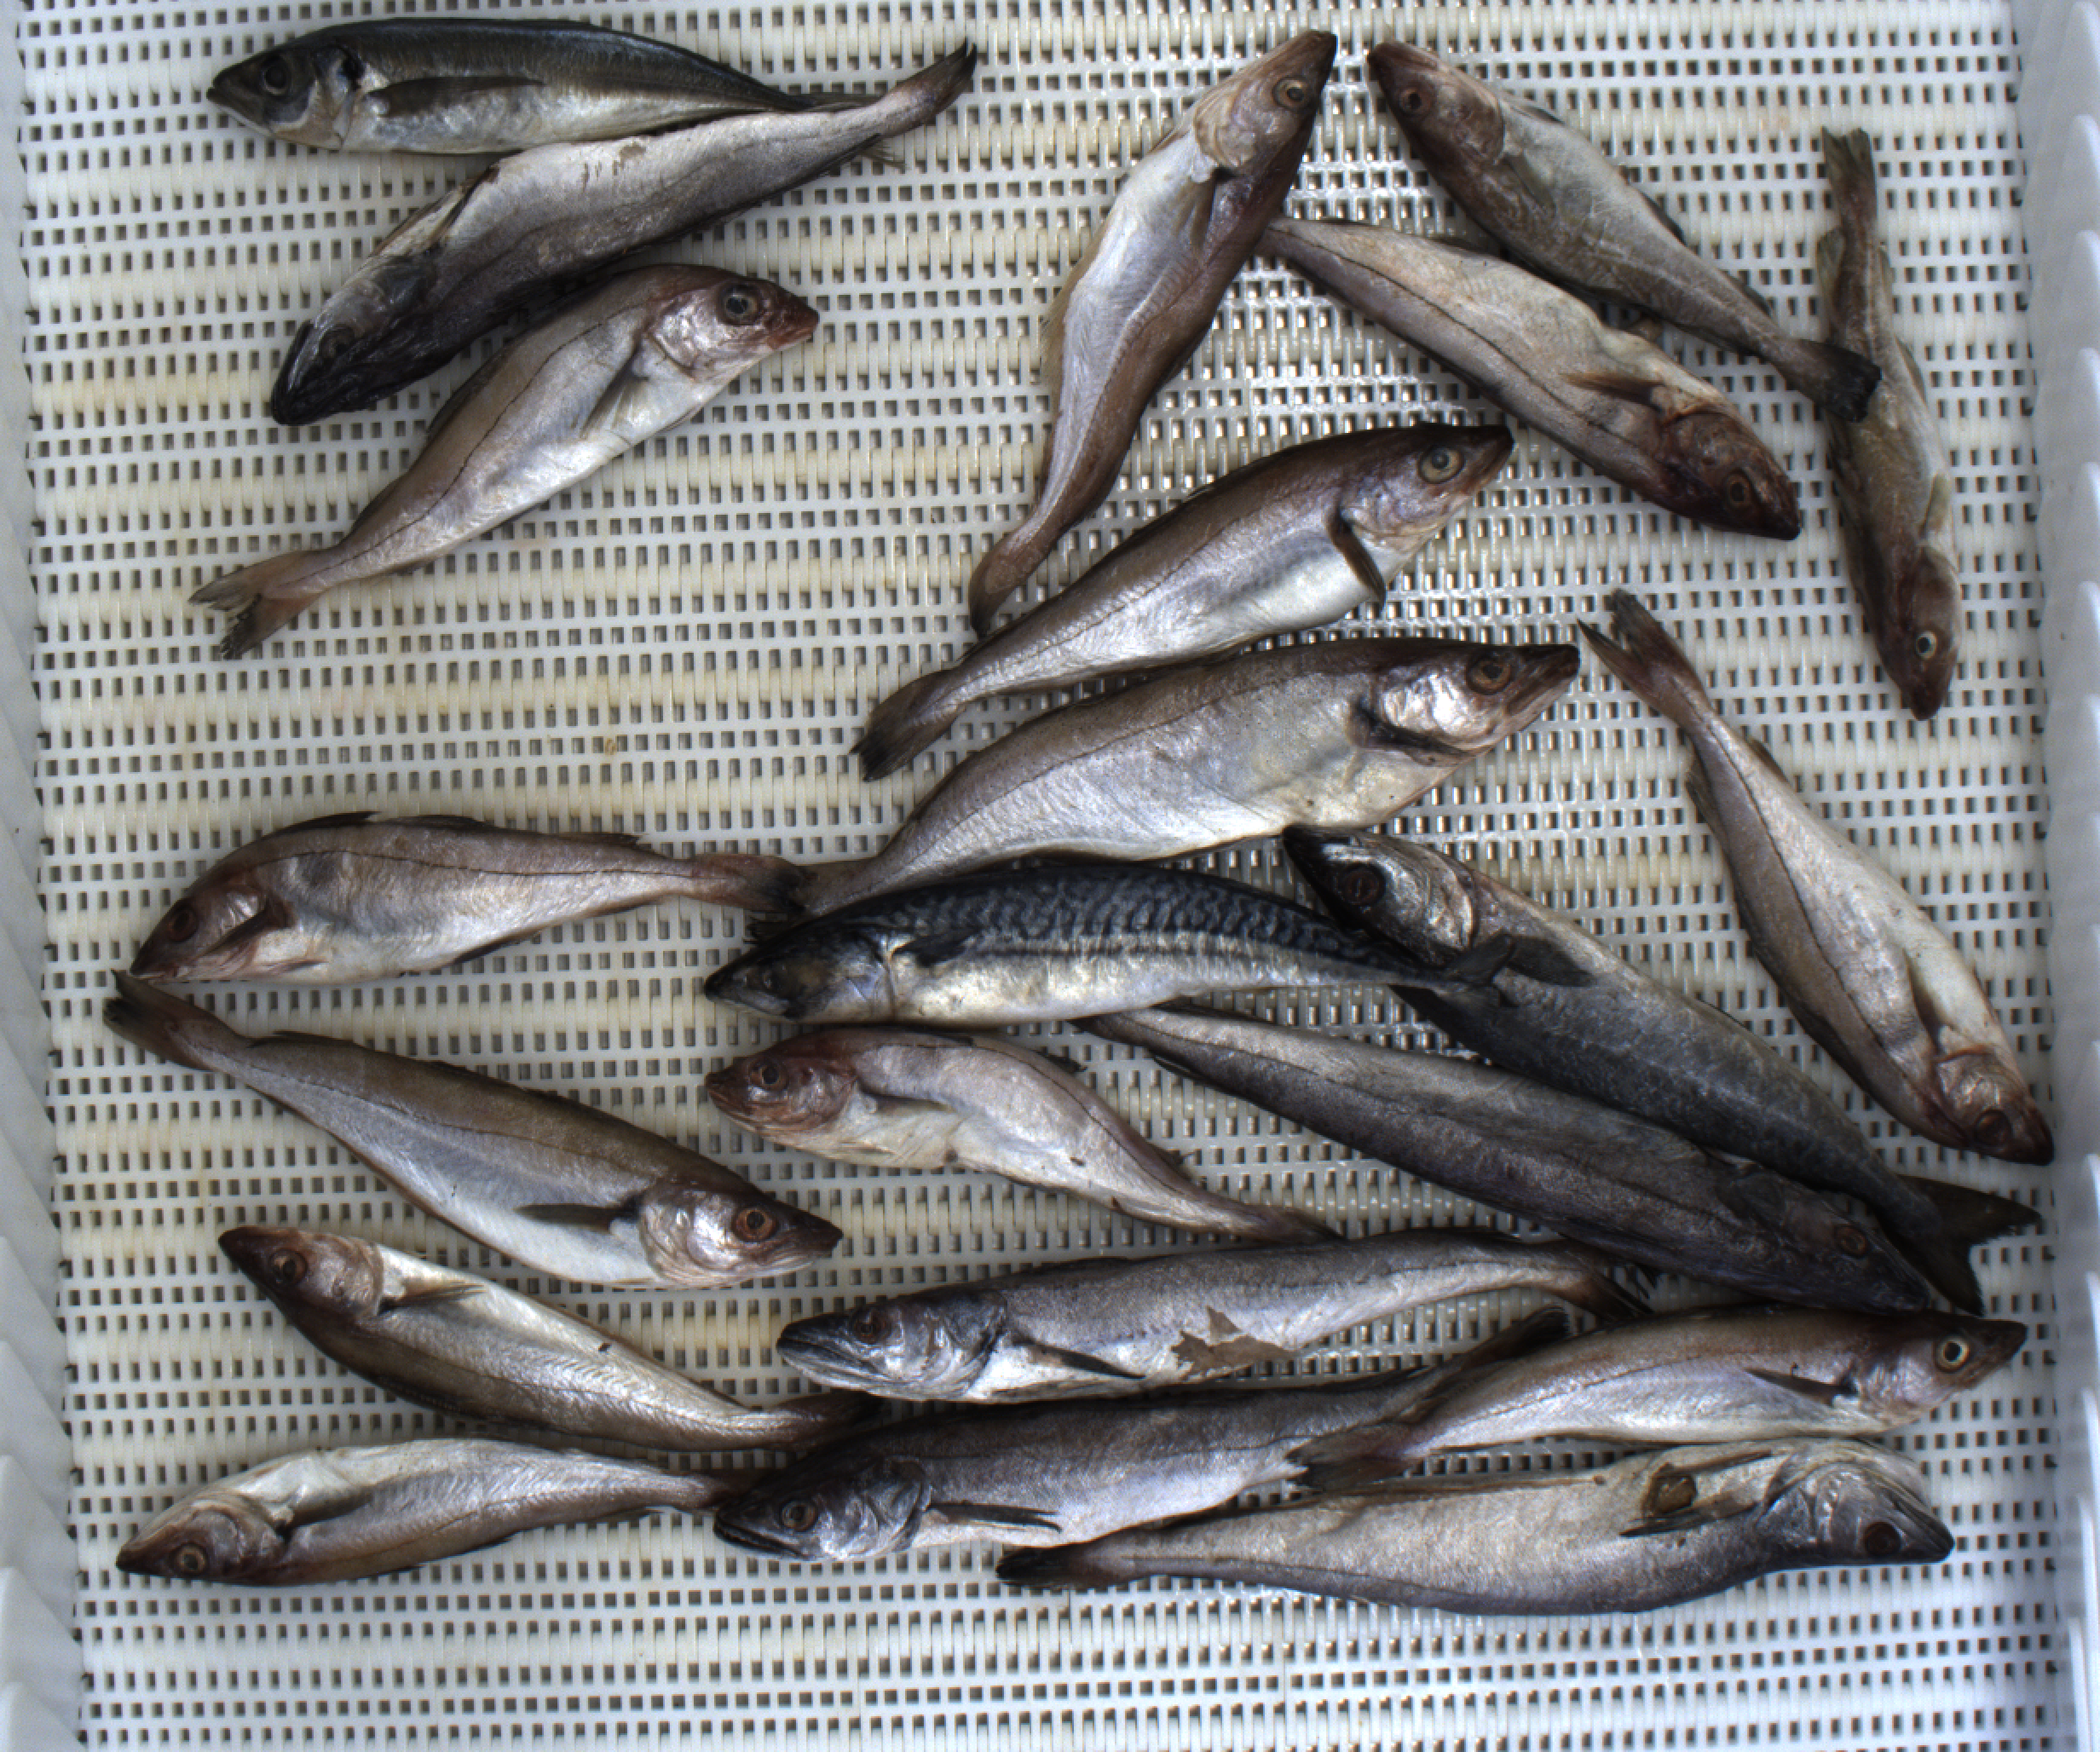
Total fish: 22
Cod: 2
Haddock: 5
Whiting: 7
Hake: 5
Horse mackerel: 1
Saithe: 1
Other: 1